William Coddington

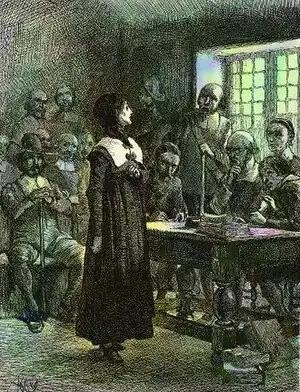
Anne Hutchinson was likely given legal advice by Coddington during the Antinomian Controversy

In May 1636, the Bostonians received a new ally when the Reverend John Wheelwright arrived from England and immediately aligned himself with Cotton, Hutchinson, and other so-called free grace advocates. Yet another boost came for those advocating the free grace theology during the same month when young aristocrat Henry Vane was elected governor of the colony. Vane was a strong supporter of Hutchinson, but he also had his own ideas about theology that were considered not only unorthodox, but even radical.